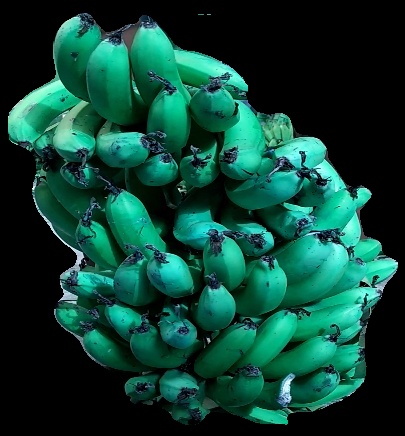
Variety: pachbale
Grade: grade3